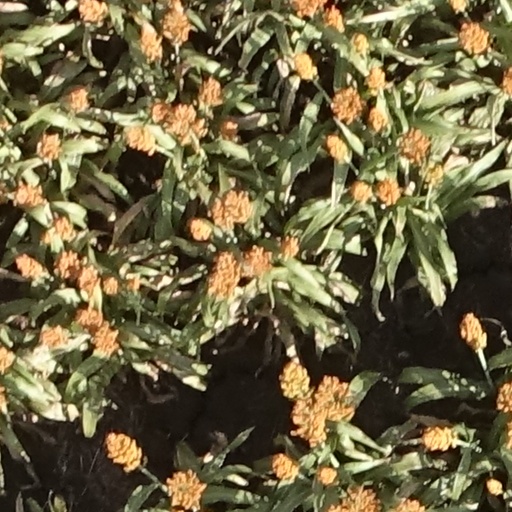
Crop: sorghum